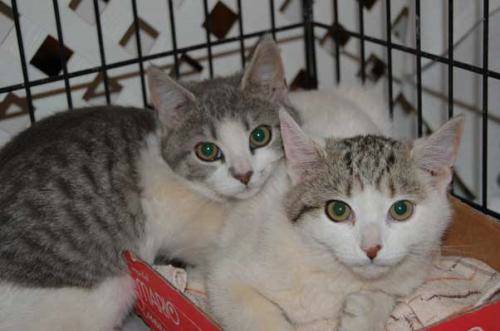
Label: cat